Alex N. Dragnich

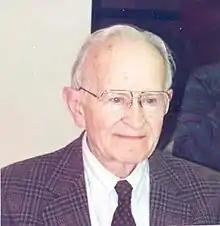
Photo of Alex N. Dragnich

Alex N. Dragnich (22 February 1912 – 10 August 2009) was a Serbian-American political scientist and the author of several works on the Balkans.